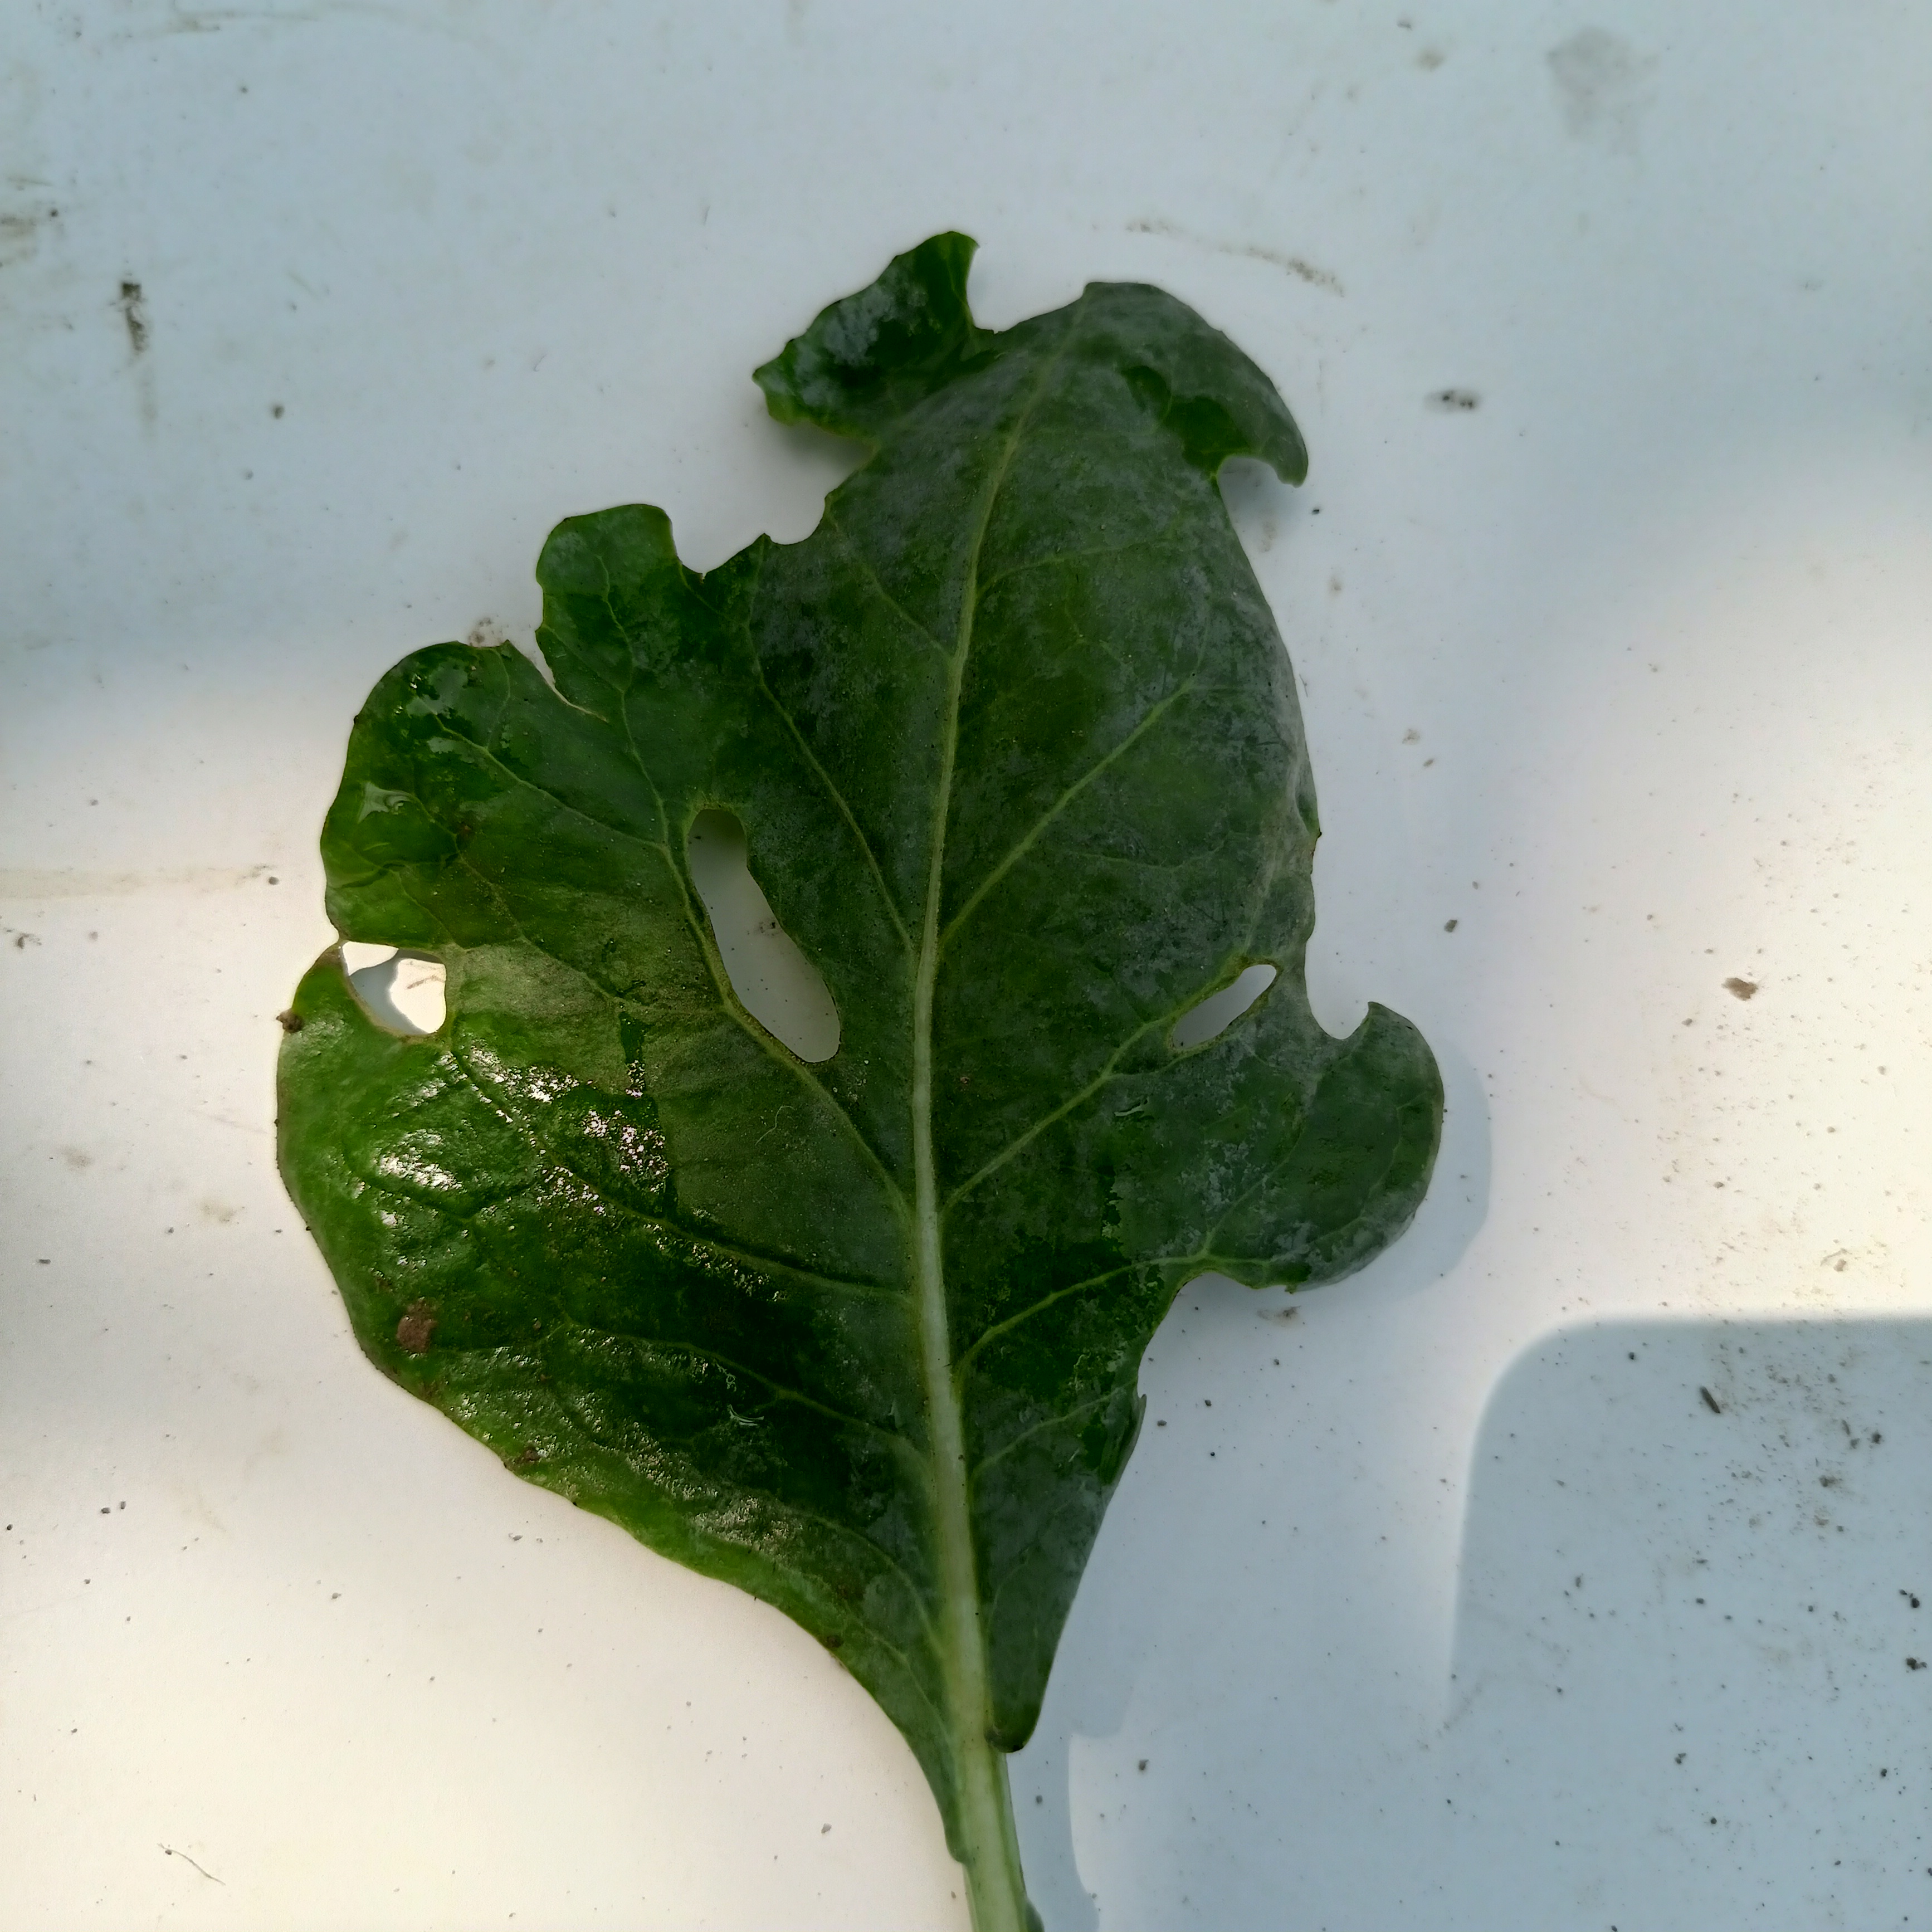
Label: Insect Hole